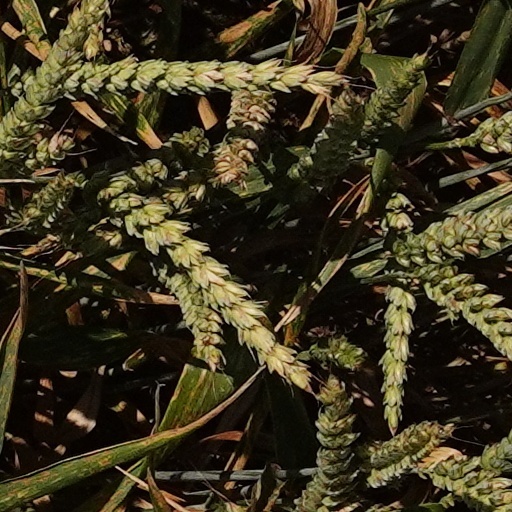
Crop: wheat